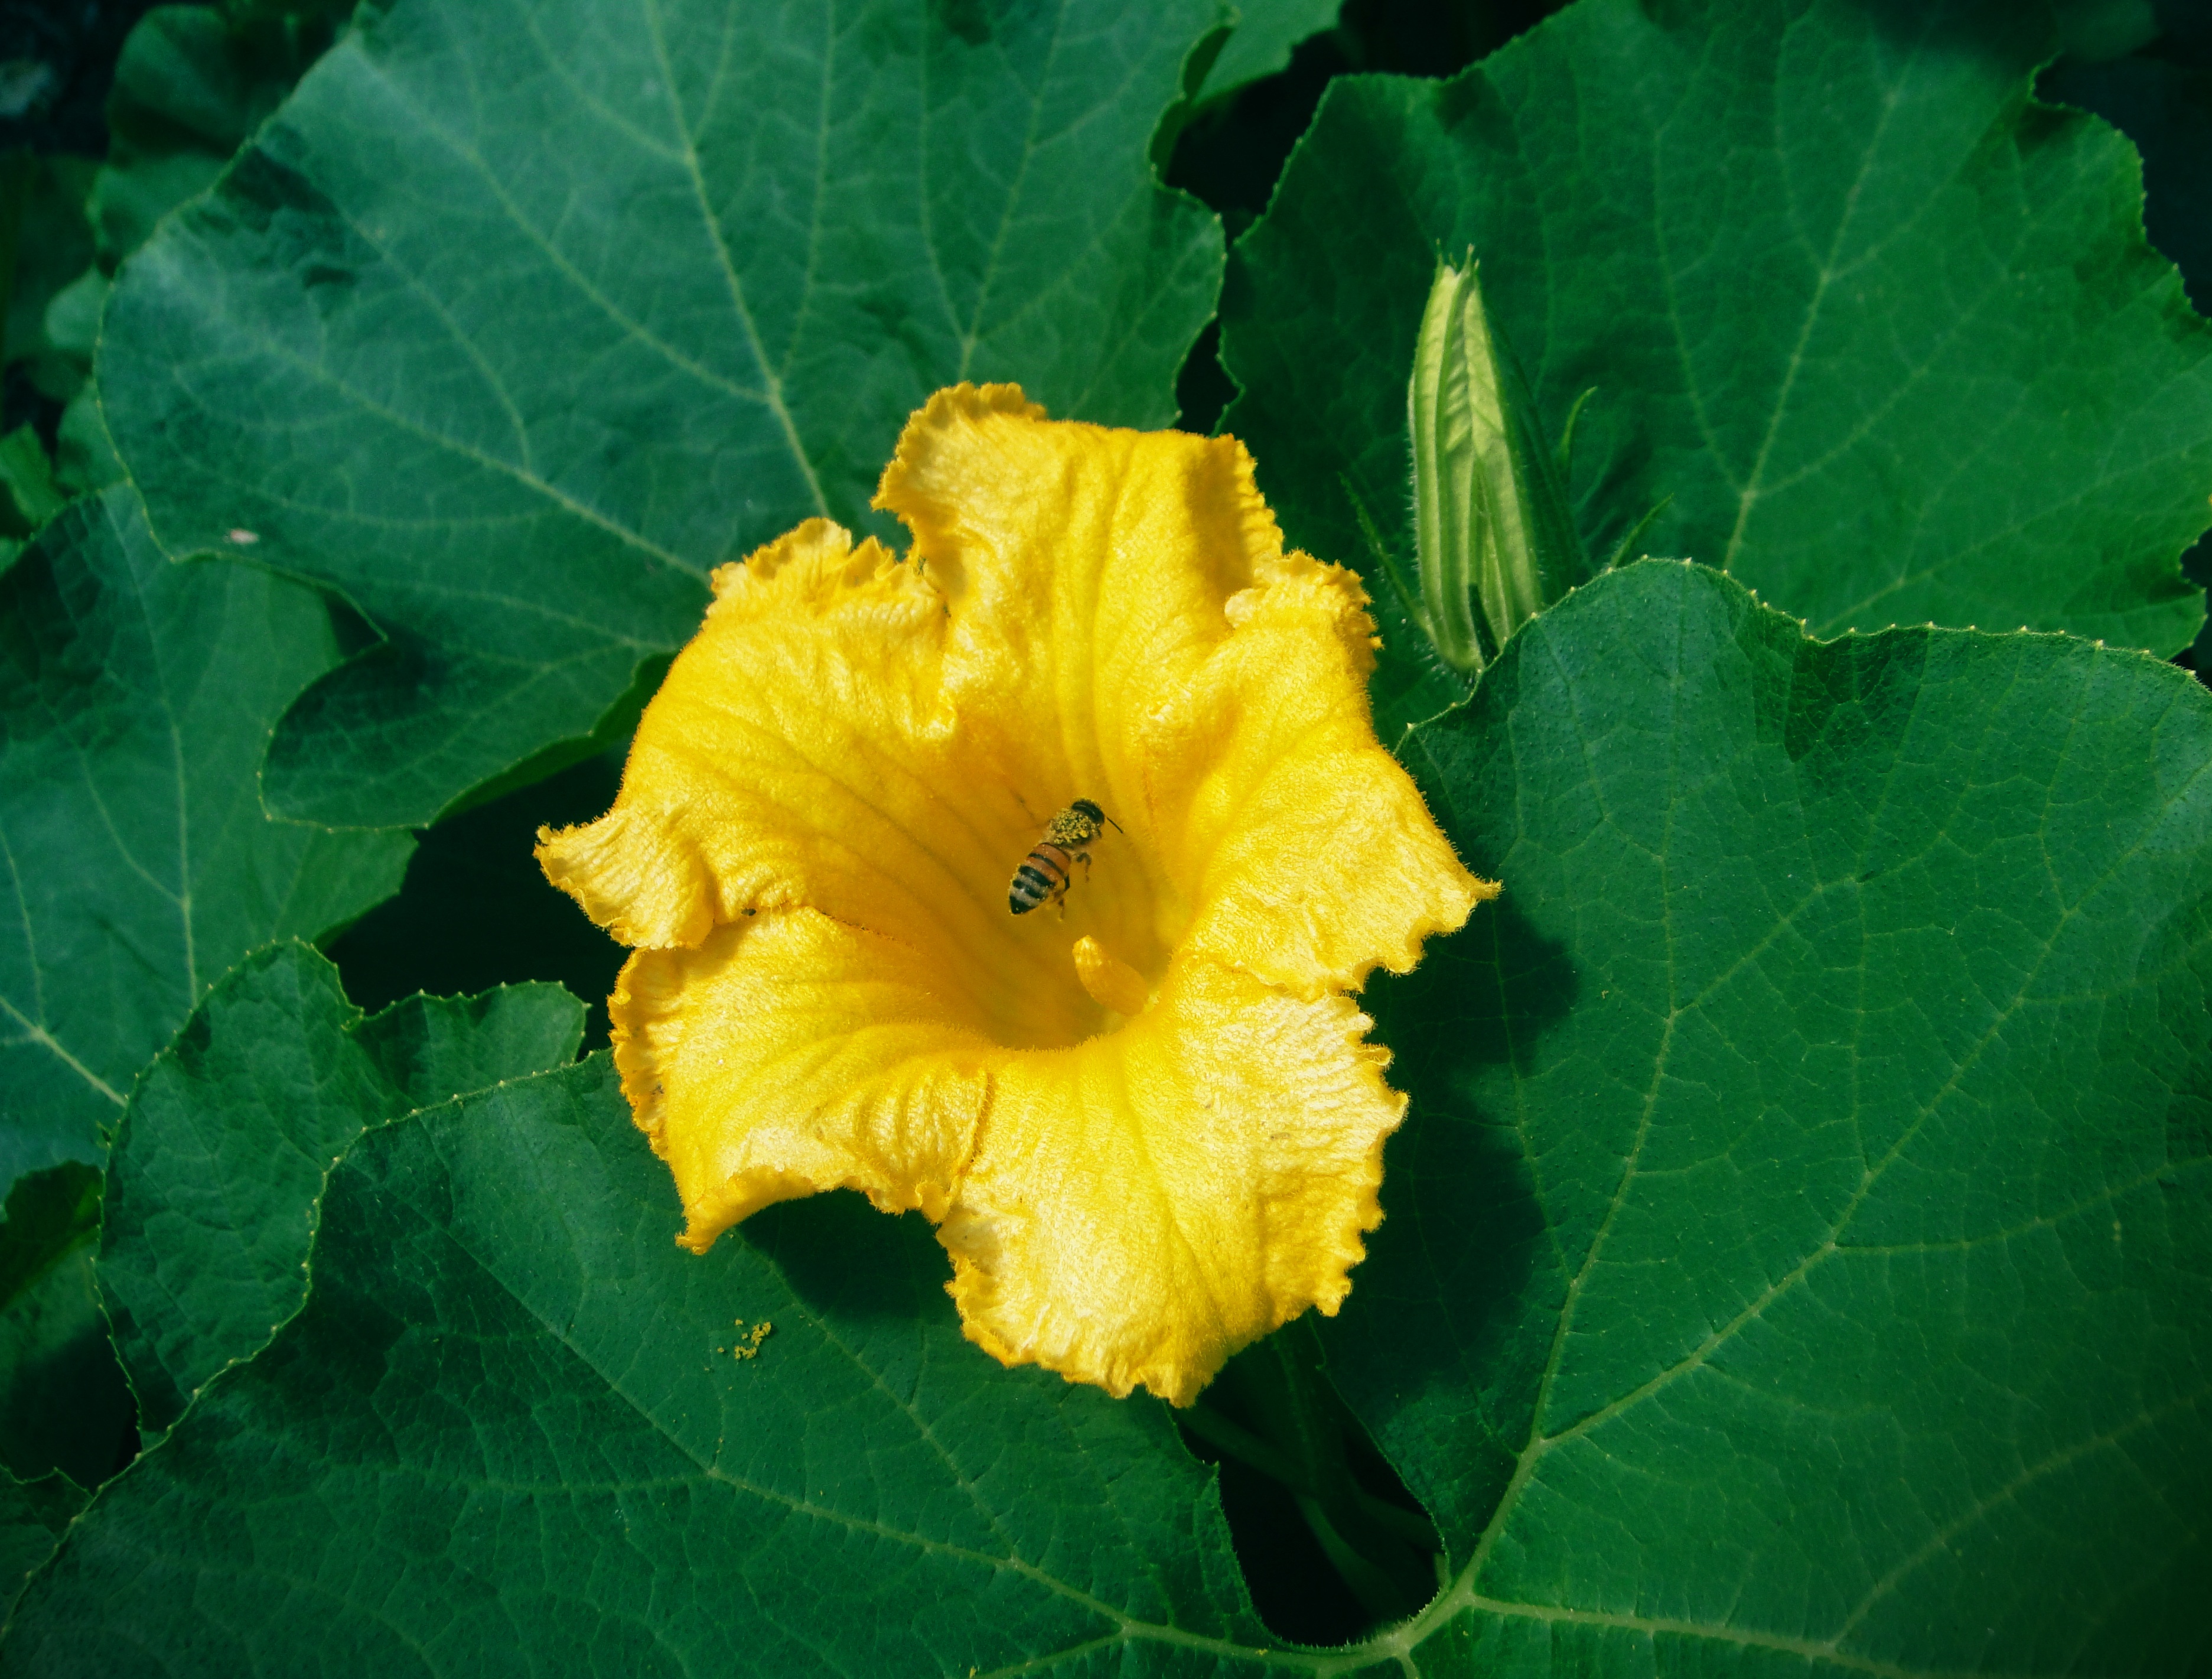
plant, leaf, flower, food, produce, pumpkin, botany, yellow, flora, shrub, bee, nectar, moonflower, macro photography, flowering plant, collecting nectar, annual plant, plant stem, land plant